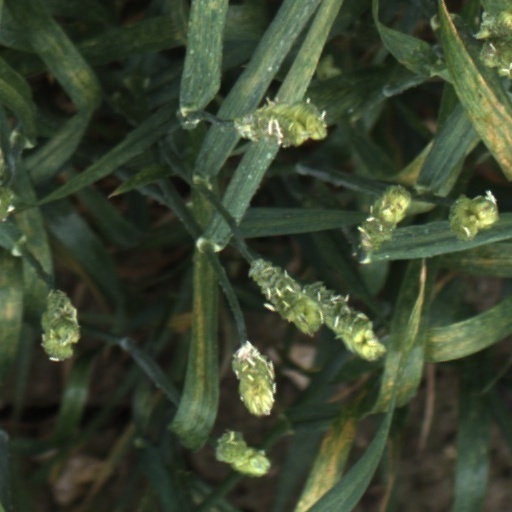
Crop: wheat